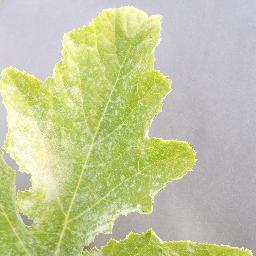
Label: Squash___Powdery_mildew